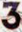
Number: 3